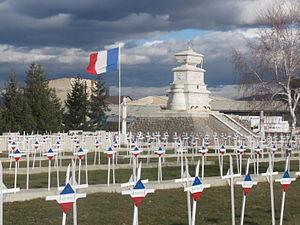
Cimetière militaire français de Bitola
Le cimetière militaire français de Bitola est un cimetière militaire de la Première Guerre mondiale rassemblant les sépultures de plus de 13 262 soldats de l'Armée française tués sur le Front d'Orient.